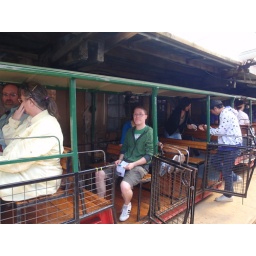
NZ - Coromandel, train ride in forest